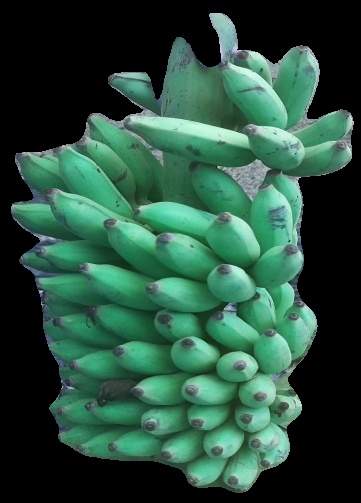
Variety: elakki-bale
Grade: grade2